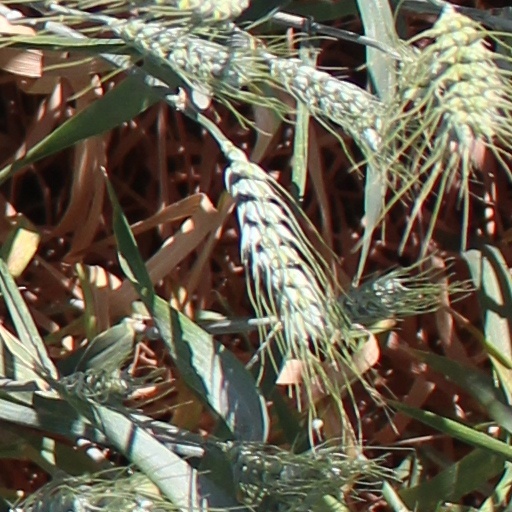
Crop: wheat